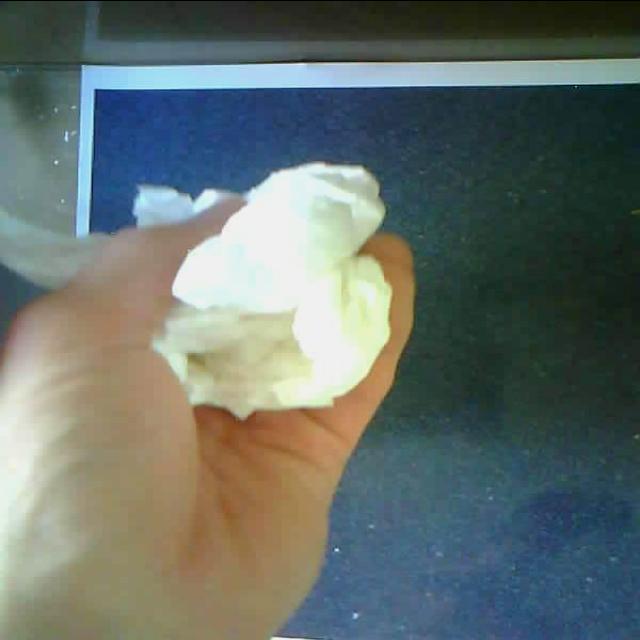
Label: tissues